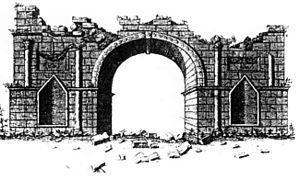
Arc de Volubilis en 1721, Henry BOYDE
Volubilis est une ville antique berbère, puis romanisée, capitale du royaume de Maurétanie, située dans la plaine du Saïss au Maroc, sur les bords de l'oued Rhoumane, rivière de la banlieue de Meknès, non loin de la ville sainte de Moulay Driss Zerhoun où repose Idriss Iᵉʳ, fondateur de la dynastie des Idrissides.